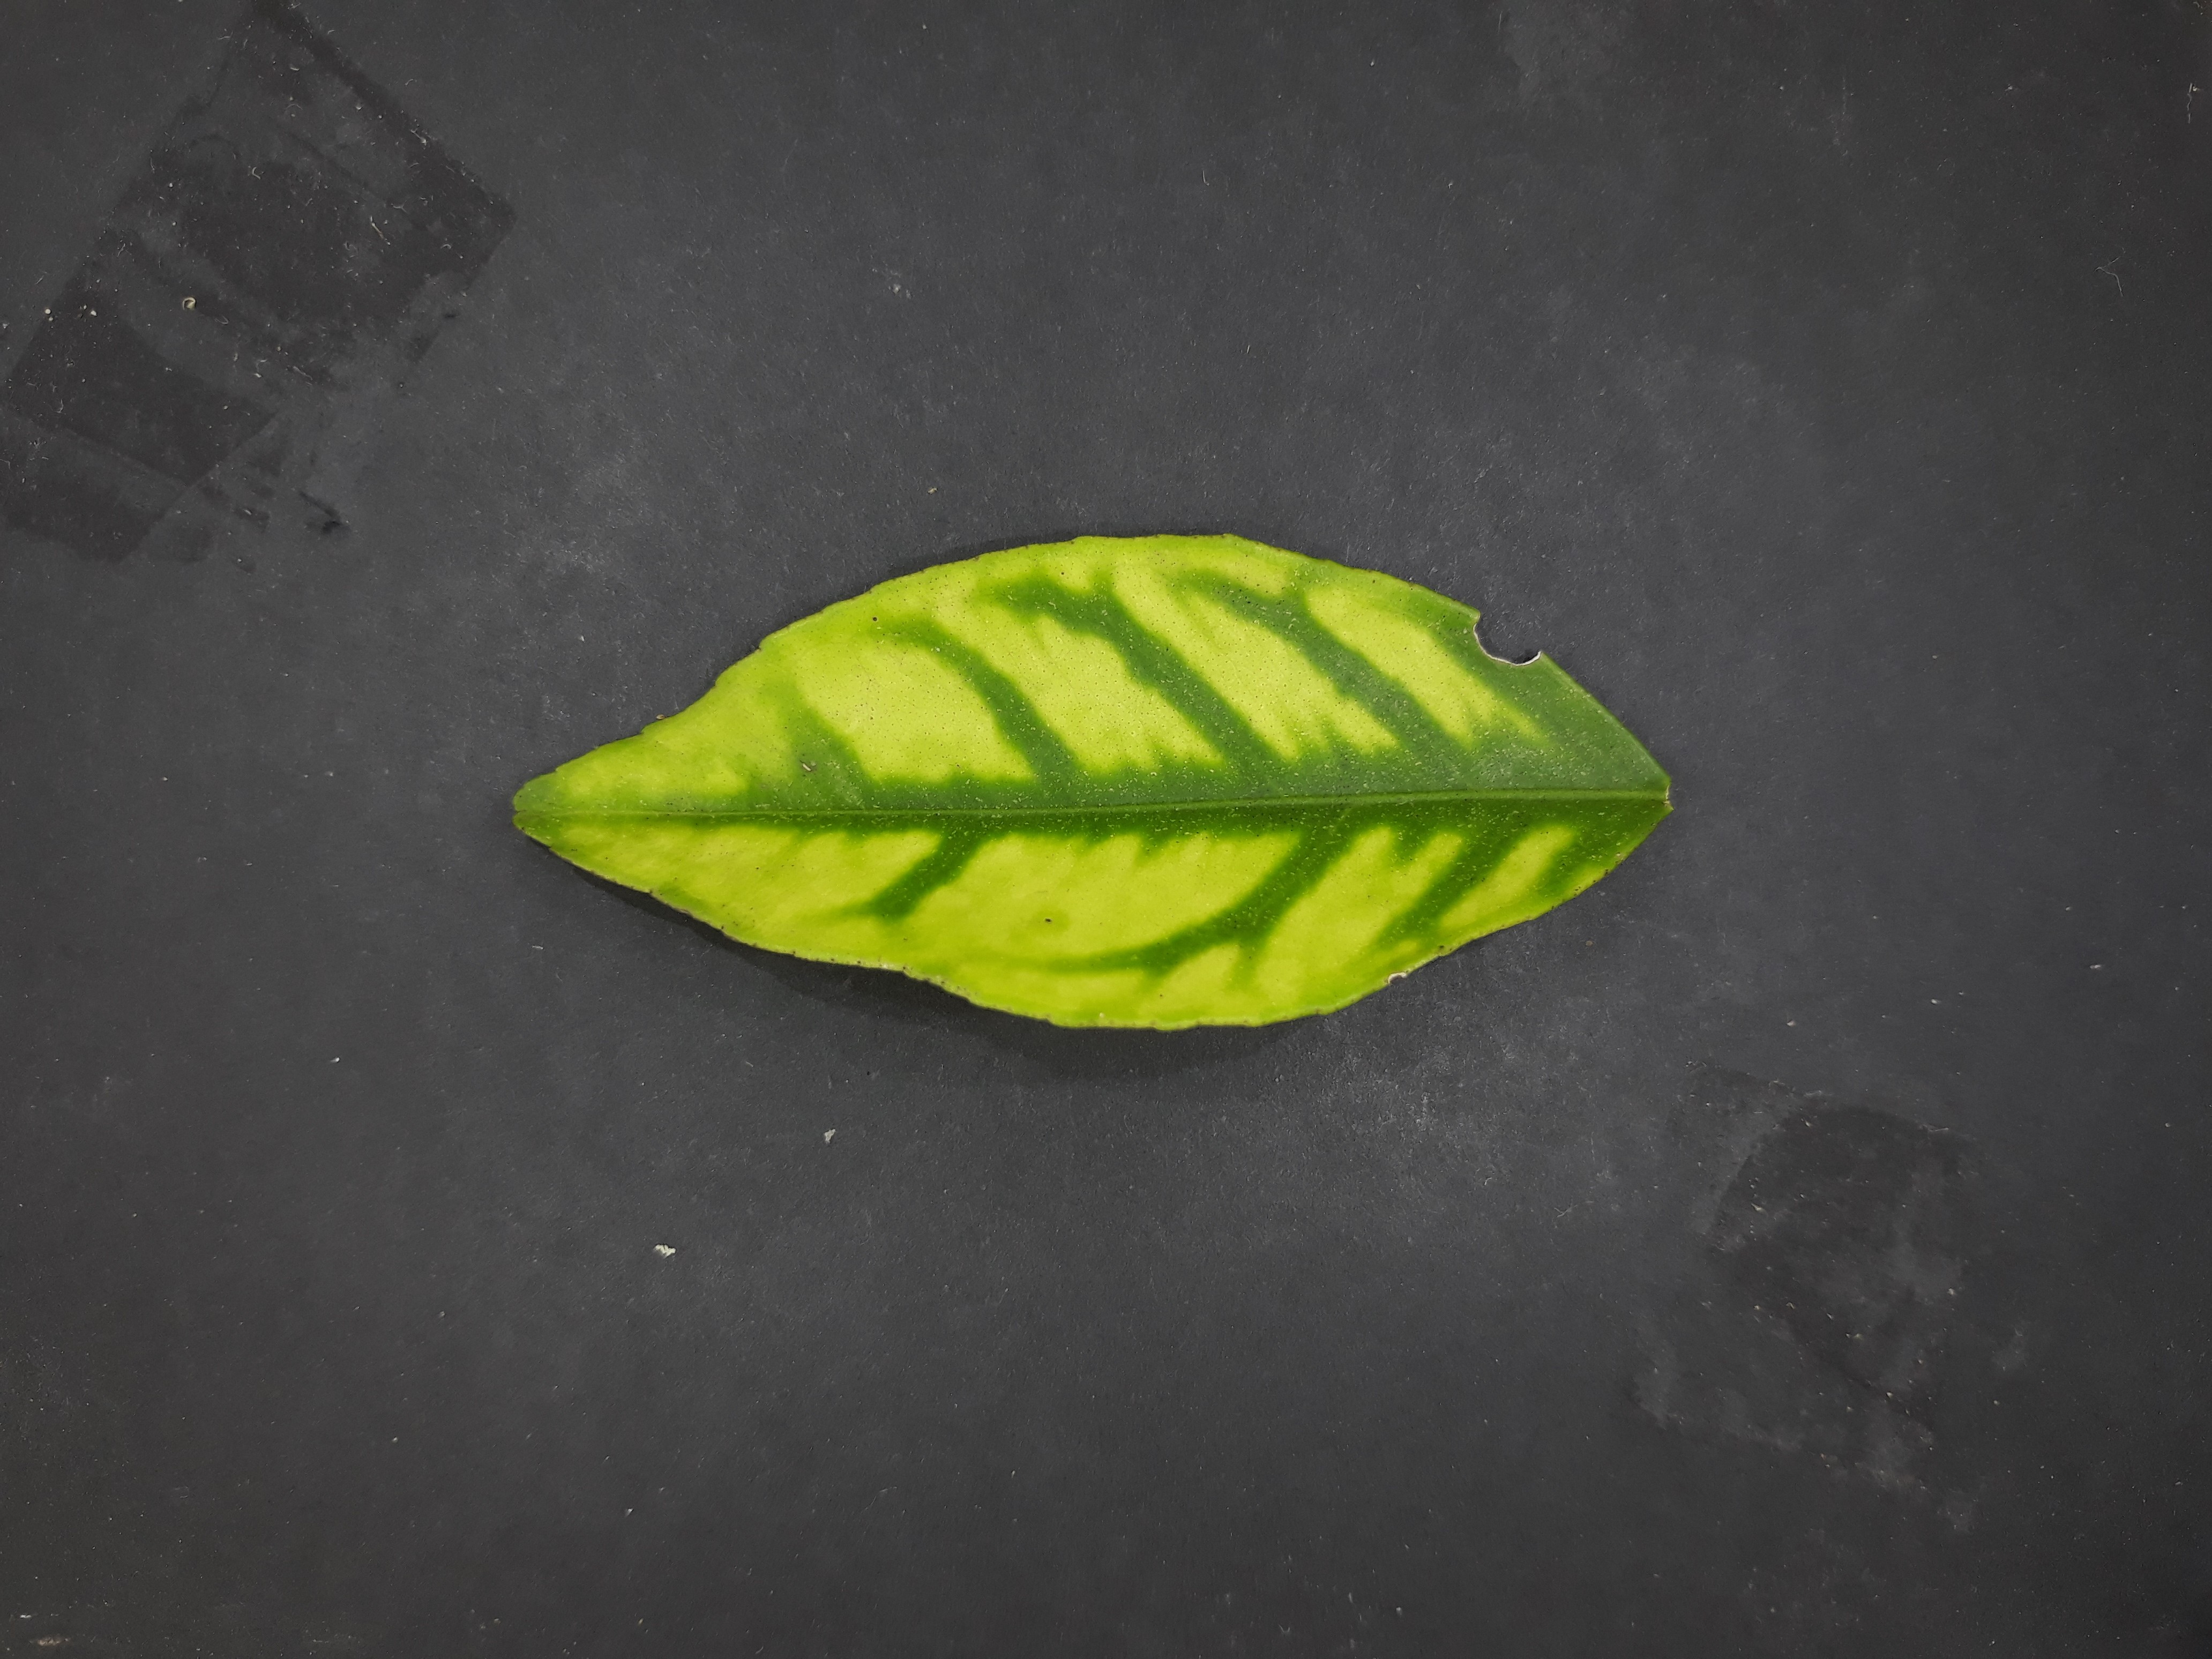
Label: Zinc deficiency (Zn)